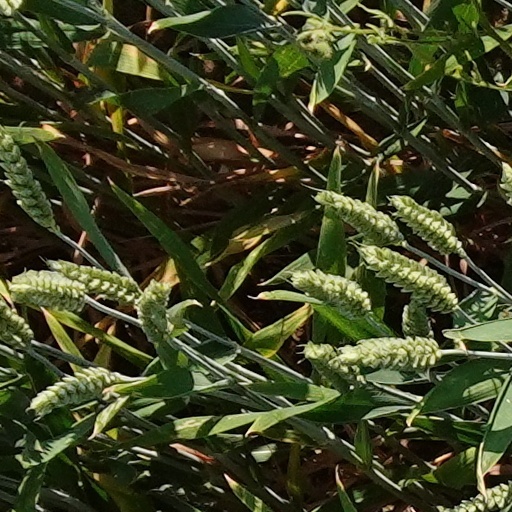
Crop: wheat